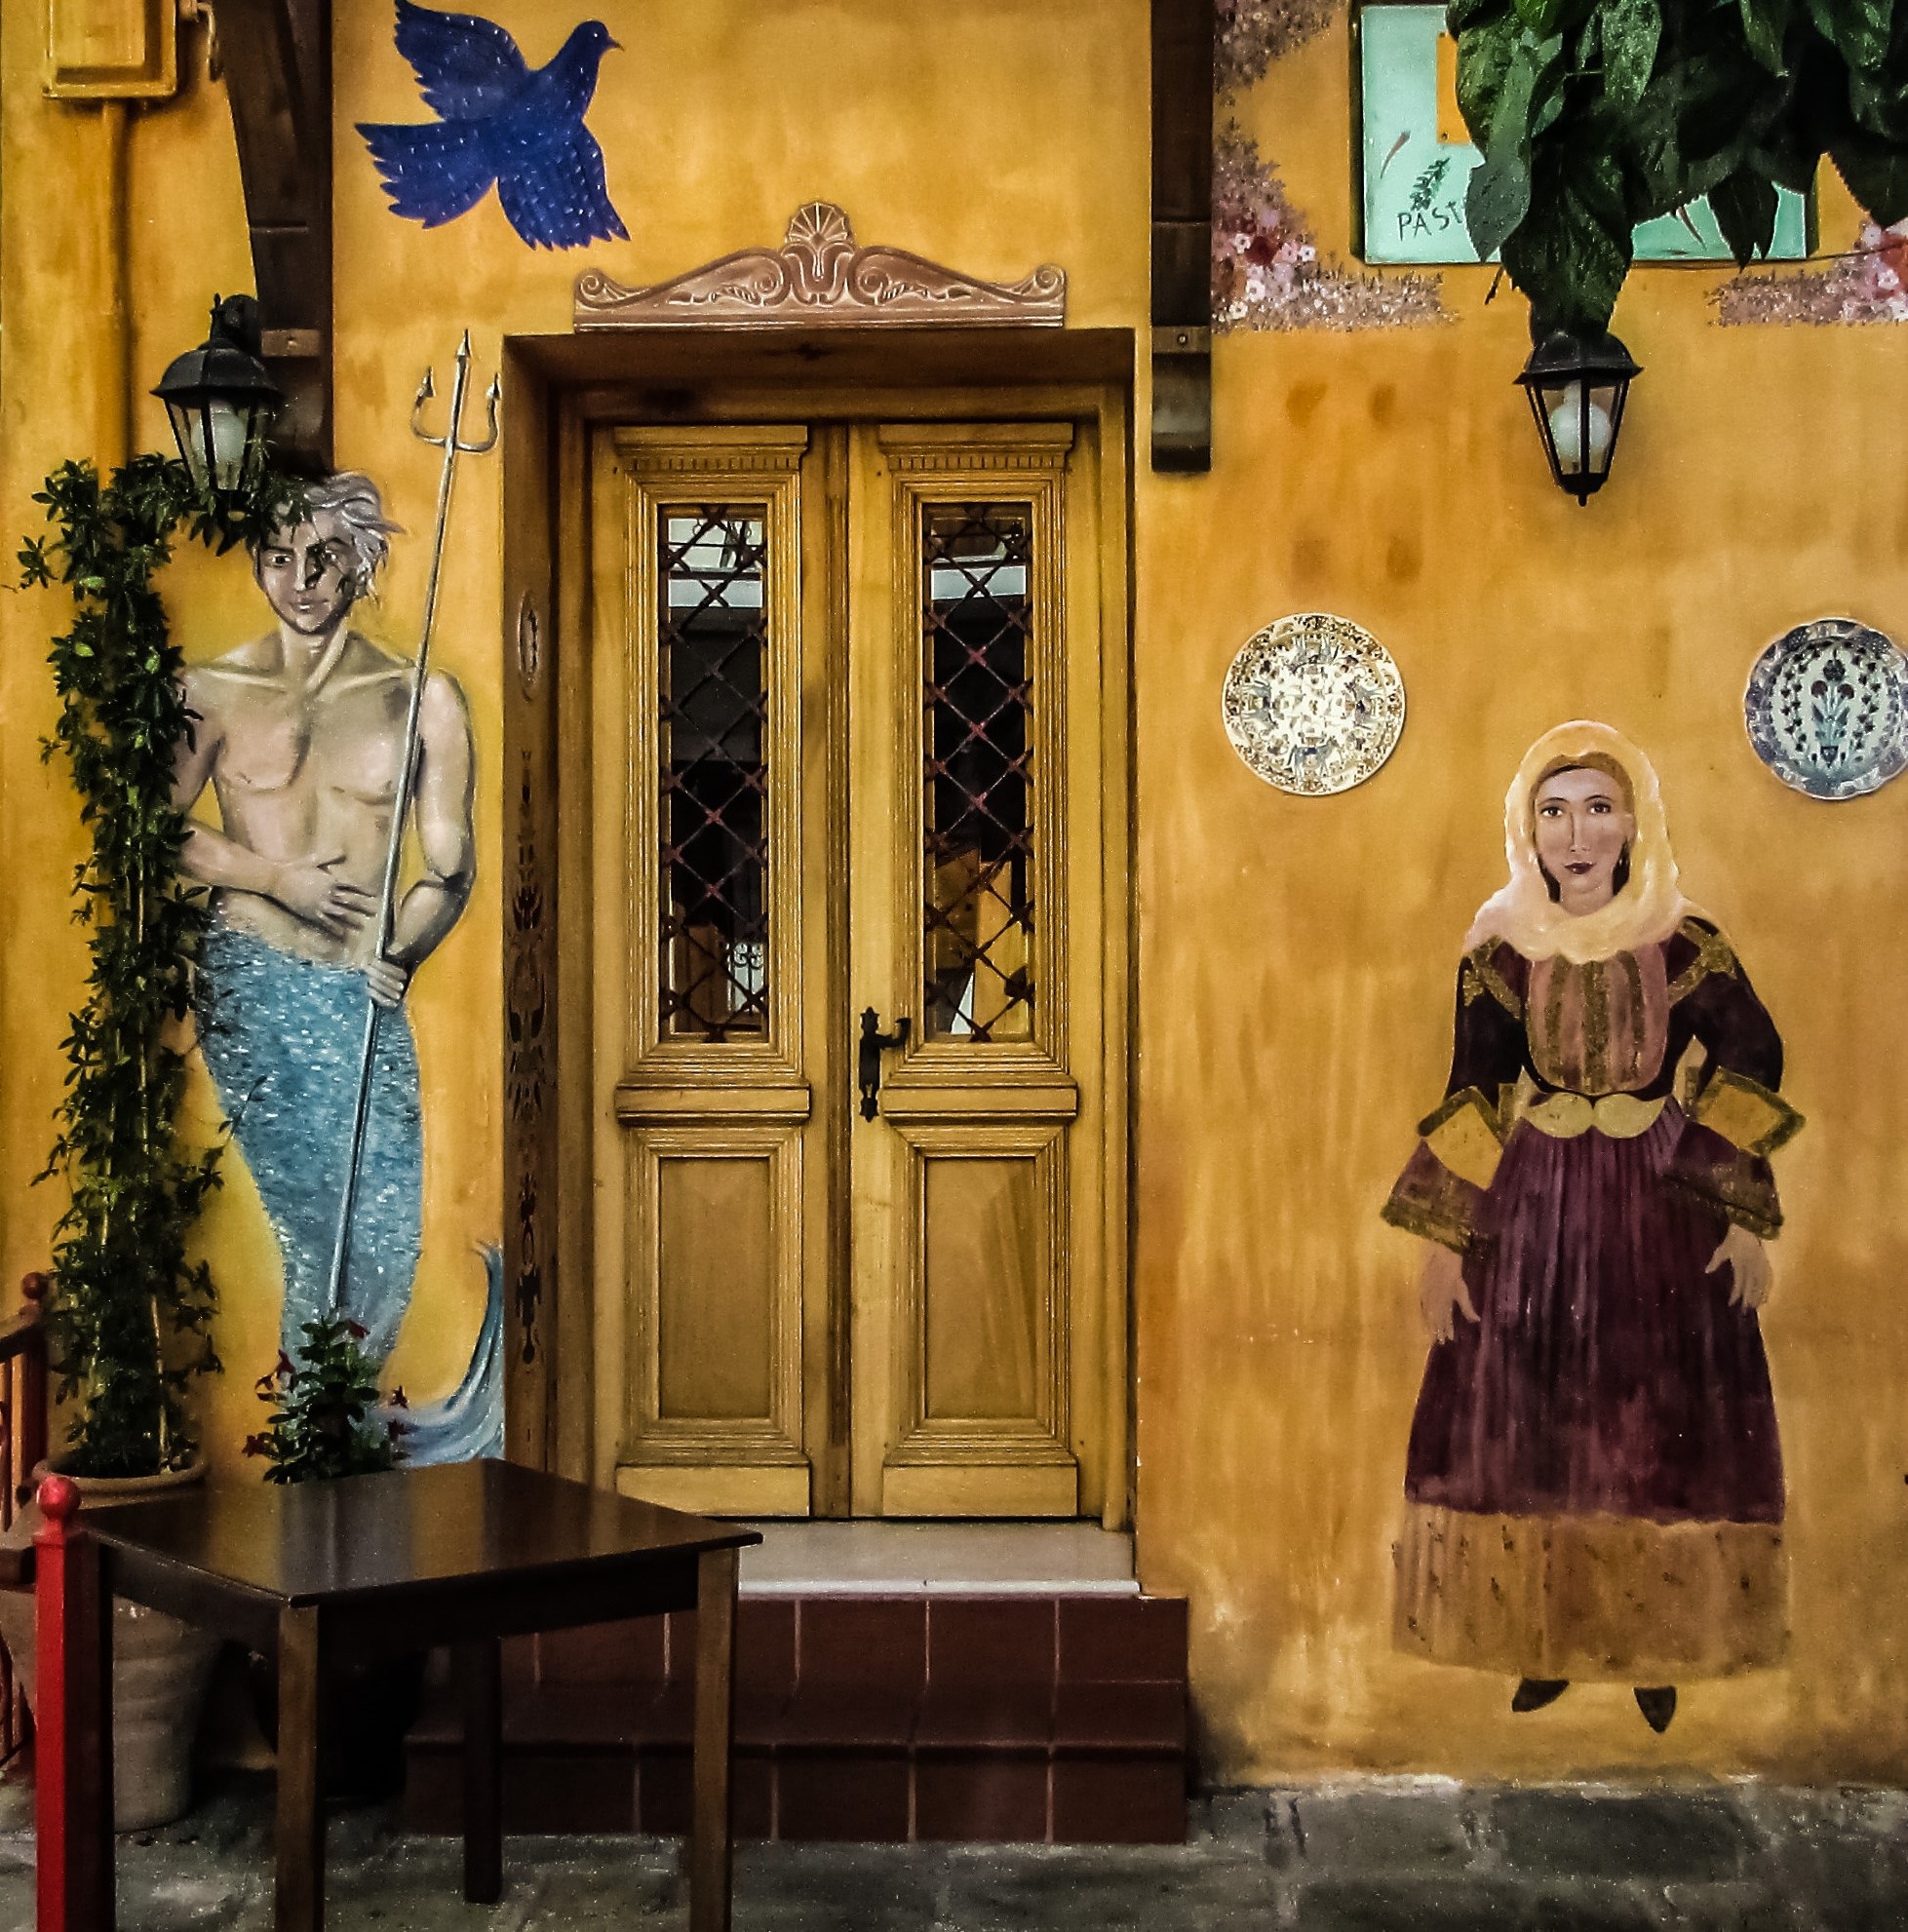
wall, shop, greek, island, exterior, furniture, painting, art, altar, motif, greece, traditional, skiathos, sporades, display window, ancient history